Ion Ciocanu

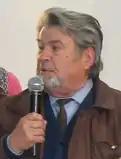
Ciocanu in 2011

Ion Ciocanu was born on January 18, 1940, in Tabani, Briceni, then in Romania. Ion Ciocanu graduated from Moldova State University in 1962 and got his PhD in 1965. He worked for Moldova State University, "Cartea Moldovenească", "Literatura artistică", "Hyperion", Glasul Naţiunii, Editura Litera. Between 1987 and 1990 he was a leader of the Moldovan Writers' Union. He has been working for the Institute of Philology of the Academy of Sciences of Moldova since 2001.